Early Dynastic Period (Mesopotamia)

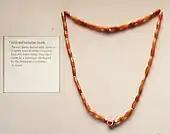
Some of the carnelian beads in this necklace from the Royal Tombs of Ur are thought to have come from the Indus Valley.

The dominant political structure was the city-state in which a large urban center dominated the surrounding rural settlements. The territories of these city-states were in turn delimited by other city-states that were organized along the same principles. The most important centers were Uruk, Ur, Lagash, Adab, and Umma-Gisha. Available texts from this period point to recurring conflicts between neighboring kingdoms, notably between Umma and Lagash.